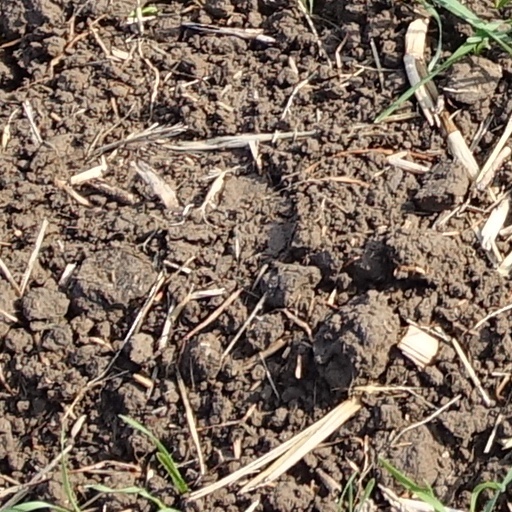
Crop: wheat